Franco-Ottoman alliance

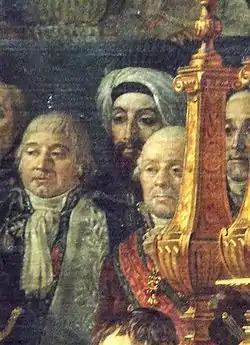
Ottoman ambassador Halet Efendi in "The Coronation of Napoleon" in 1804, by Jacques-Louis David (detail).

Soon however, in 1803, France and Great Britain were again at war, and Napoleon went to great lengths to try to convince the Ottoman Empire to fight against Russia in the Balkans and join his anti-Russian coalition. On its side, Russia vied for Ottoman favour, and succeeded in signing a Treaty of Defensive Alliance in 1805.